Frederick Harris (cricketer)

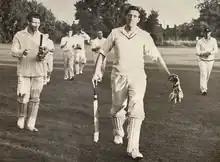
Fred Harris, circa 1965

Frederick William Harris (12 November 1934 – 11 October 2023) was an English cricketer. Harris was a right-handed batsman who bowled right-arm fast-medium. He was born in Chesham, Buckinghamshire.